Edmar Hermany

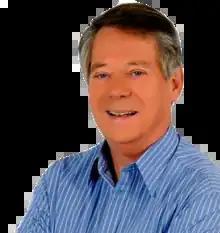
Edmar Guilherme Hermany

Born on 25 September 1946 (Formosa, now the district of Santa Cruz do Sul, Rio Grande do Sul), son of Edwaldo Waldemar Hermany and Romilda Hermina Hermany. He is married to Helena Hermany and father of three.